Heinrich Lauenstein

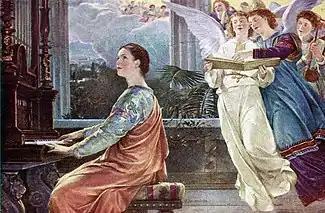
Saint Cecilia

Heinrich Lauenstein (26 September 1835, Hüddessum, near Hildesheim – 16 May 1910, Düsseldorf) was a German painter and art professor; associated with the Düsseldorfer Malerschule. He specialized in portraits, many of them of children, and religious scenes.